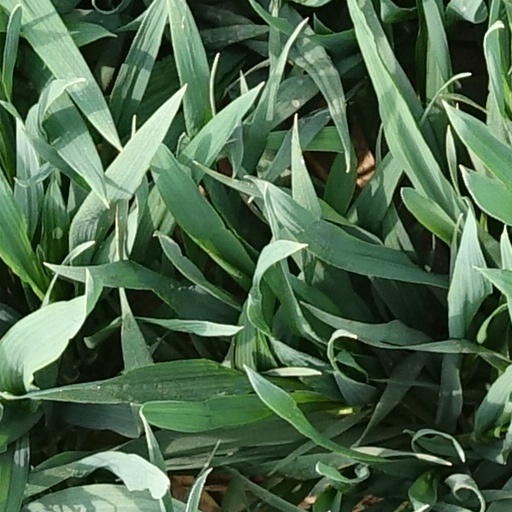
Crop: wheat